Geology of Mars

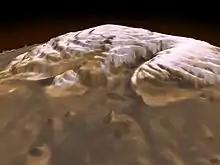
Mars Orbital Laser Altimeter (MOLA) derived image of Planum Boreum. Vertical exaggeration is extreme. Note that residual ice cap is only the thin veneer (shown in white) on top of the plateau.

The polar ice caps are well-known telescopic features of Mars, first identified by Christiaan Huygens in 1672. Since the 1960s, we have known that the seasonal caps (those seen in the telescope to grow and wane seasonally) are composed of carbon dioxide (CO) ice that condenses out of the atmosphere as temperatures fall to 148 K, the frost point of CO, during the polar wintertime. In the north, the CO ice completely dissipates (sublimes) in summer, leaving behind a residual cap of water (HO) ice. At the south pole, a small residual cap of CO ice remains in summer.